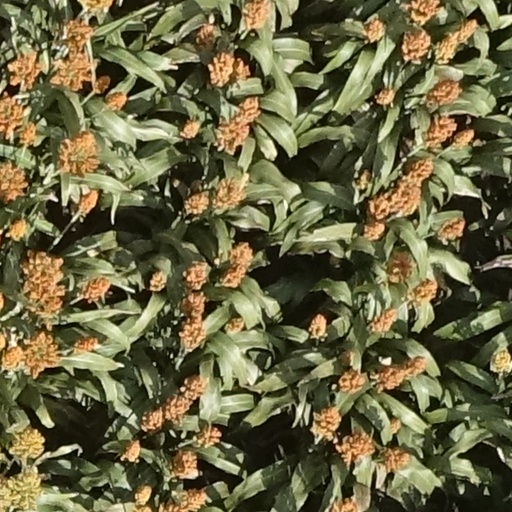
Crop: sorghum